4th New Zealand Contingent

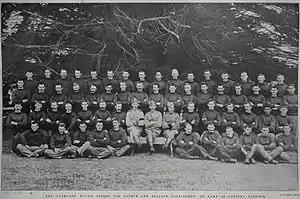
Auckland members of the Fourth New Zealand Contingent in camp in Auckland before deployment to South Africa.

The 4th New Zealand Contingent was one of ten contingents of New Zealand volunteers for service during the Second Boer War.